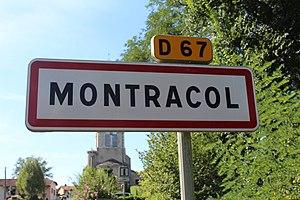
Panneau d'entrée dans Montracol.
Montracol est une commune française, située dans le département de l'Ain en région Auvergne-Rhône-Alpes.